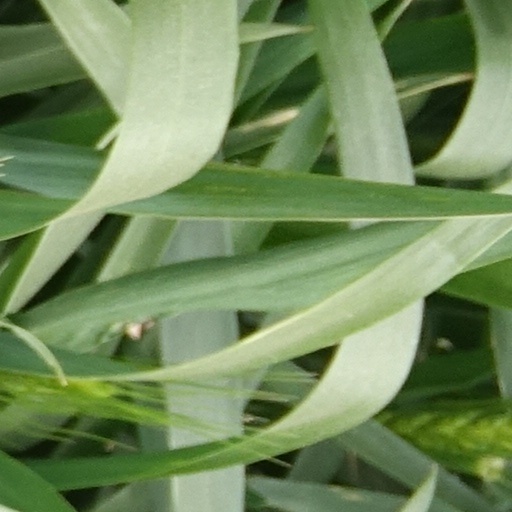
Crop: wheat